List of tourist attractions in Potsdam

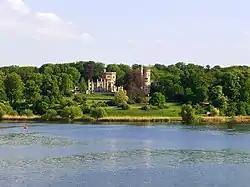
Babelsberg Palace on the Havel.

Bordering the "Tiefer See" on the River Havel lies Babelsberg Park, covering an area of 114 hectares. In 1833, on the order of Prince William, later Emperor William I and his wife, Augusta the landscape gardener, Peter Joseph Lenné, and Prince Hermann of Pückler-Muskau began turning the rolling terrain that sloped down towards the lake into a park.